Ancestral reconstruction

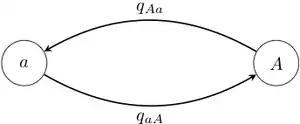
A general two-state Markov chain representing the rate of jumps from allele a to allele A. The different types of jumps are allowed to have different rates.

In order to recover the state of a given ancestral node in the phylogeny (call this node formula_17) by maximum likelihood, the procedure is: find the maximum likelihood estimate formula_18 of formula_19; then compute the likelihood of each possible state for formula_17 conditioning on formula_21; finally, choose the ancestral state which maximizes this. One may also use this substitution model as the basis for a Bayesian inference procedure, which would consider the posterior belief in the state of an ancestral node given some user-chosen prior.